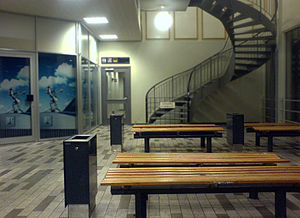
Nykøbing Falster / Galleri
Ankomsthallen på stationen i Nykøbing Falster
Nykøbing Falster er en gammel købstad og den største by på Falster med 16.940 indbyggere, inkl. satellitbyer 25.488. Byen er via Frederik d. 9's Bro knyttet sammen med Sundby på Lollandssiden samt Tingsted på Falster og landsbyen Nagelsti på Lolland. Nykøbing Falster er hovedby i Guldborgsund Kommune, der tilhører Region Sjælland. Byen er i dag et uddannelses-, handels- og industrimæssigt centrum for Lolland-Falster med sukkerfabrik, shippingfirmaer, fiskeri, flere uddannelsesinstitutioner og et stort udvalg af butikker.